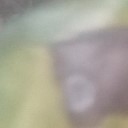
Label: Leaf_rust